FK Viagem Ústí nad Labem

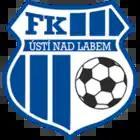
Club crest used until 2023

The club was established in 1945 under the name SK Ústí nad Labem. It played in the Czechoslovak First League in 1952 and 1958–59 seasons. Ústí nad Labem played in the second league in the 1990s until withdrawing from the 1997–98 Czech 2. Liga, whereby their results were annulled and the team was automatically relegated. After having spent over 50 years outside the top flight, the club was promoted to the Czech First League in 2010. Ústí nad Labem only remained in the Czech First League for a single season as they were relegated immediately, returning to the Czech 2. Liga in 2011. Despite winning the 2. Liga in the 2011–12 season, the club were denied promotion by the league, due to their stadium not meeting its criteria.